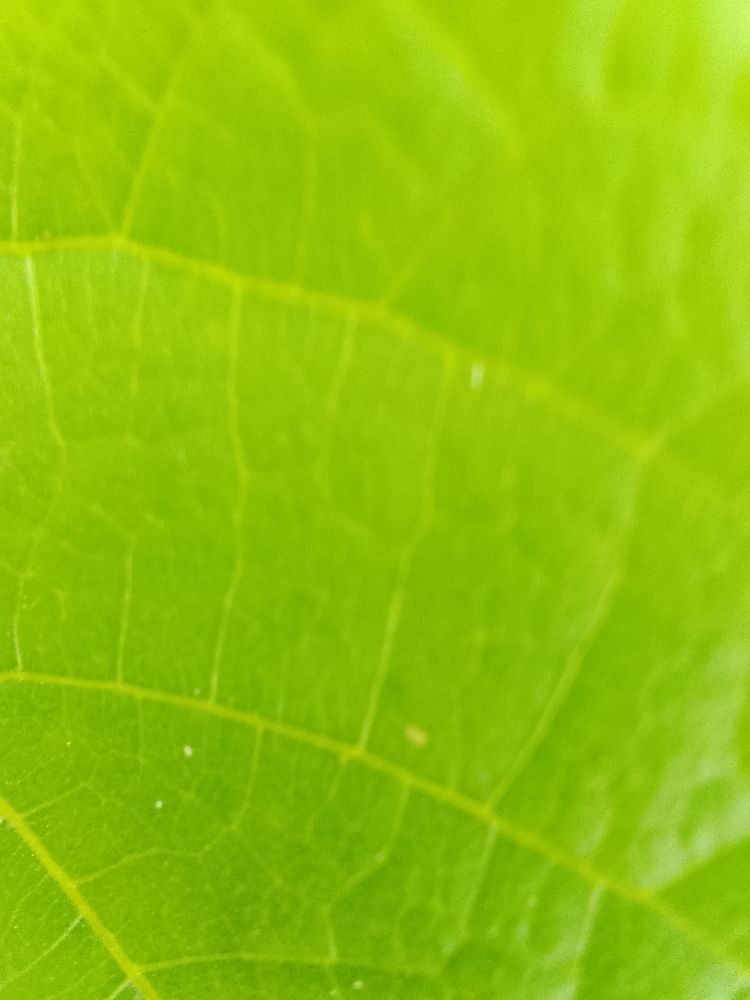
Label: healthy